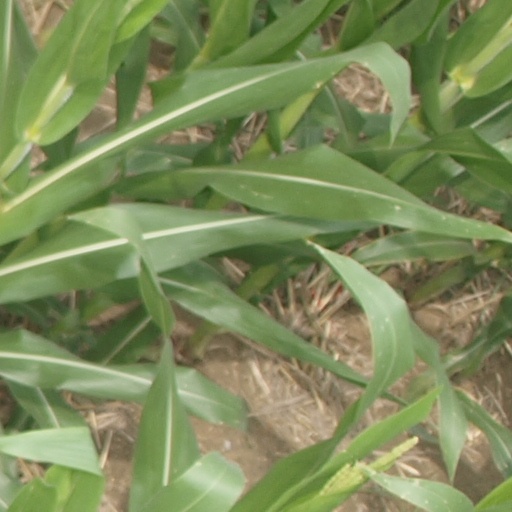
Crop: maize; corn